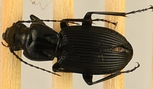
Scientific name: Pterostichus lachrymosus
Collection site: Mountain Lake Biological Station NEON (MLBS), plot MLBS_005